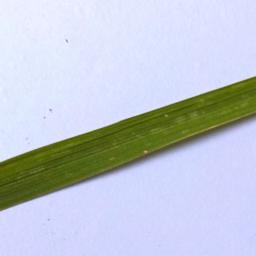
Label: Rice___Leaf_Blast